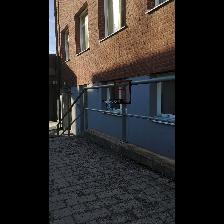
Label: NonHuman